Koba
Also known as:
en-simple - Simple English: Koba
es - Spanish: Koba
lfn - Lingua Franca Nova: Koba
sw - Swahili: Chakula cha koba
Category: sweets, cake (sweets, peanuts)
Cuisine: Madagascan
Associated cuisines: Madagascan
Area: Madagascar
Countries: Madagascar
Region: Eastern Africa

The food is sweet from ground peanuts, brown sugar, and rice flour. It is made by wrapping a batter of ground peanuts, mashed bananas, honey and corn flour in banana leaves and steaming or boiling the small cakes until the batter has set.

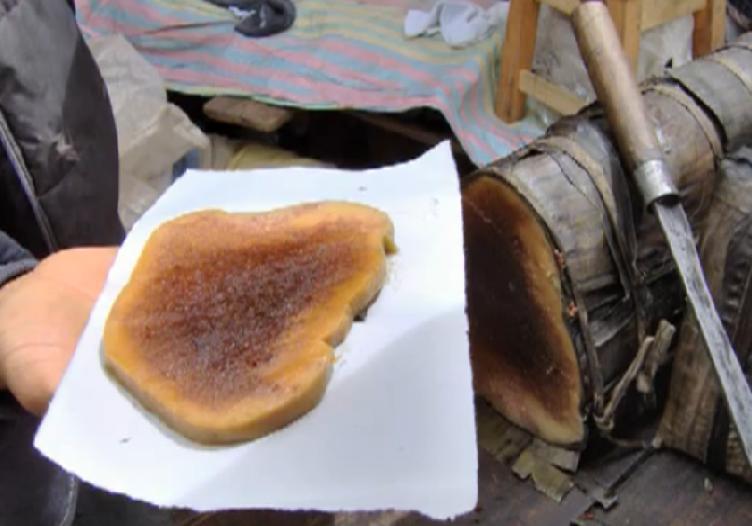
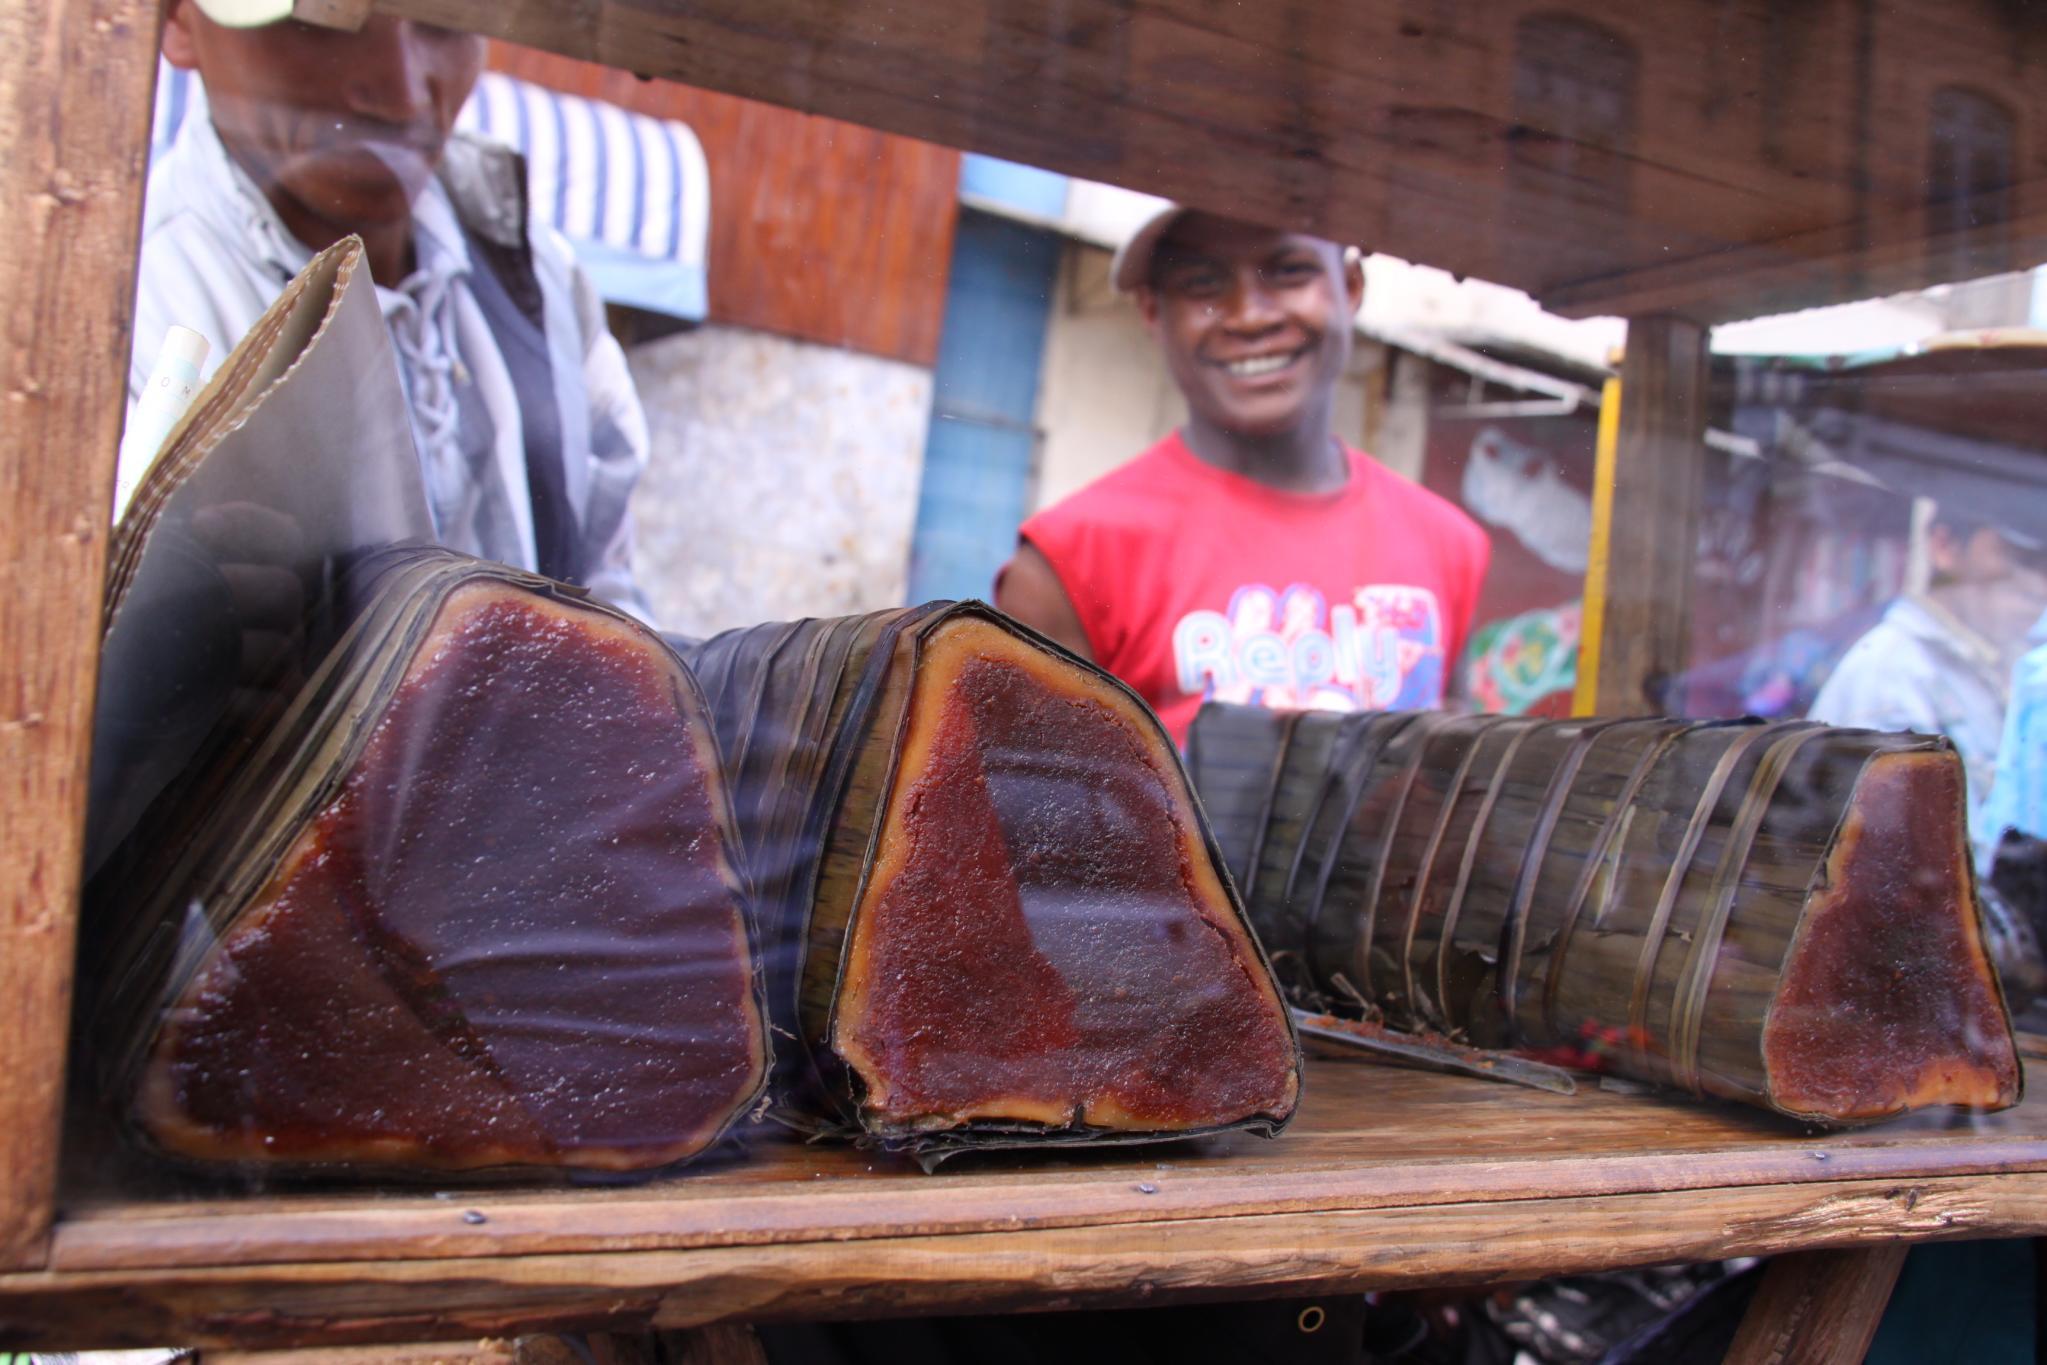